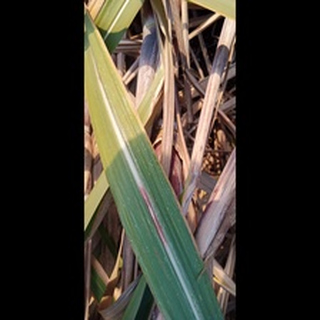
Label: sugarcane_red_rot